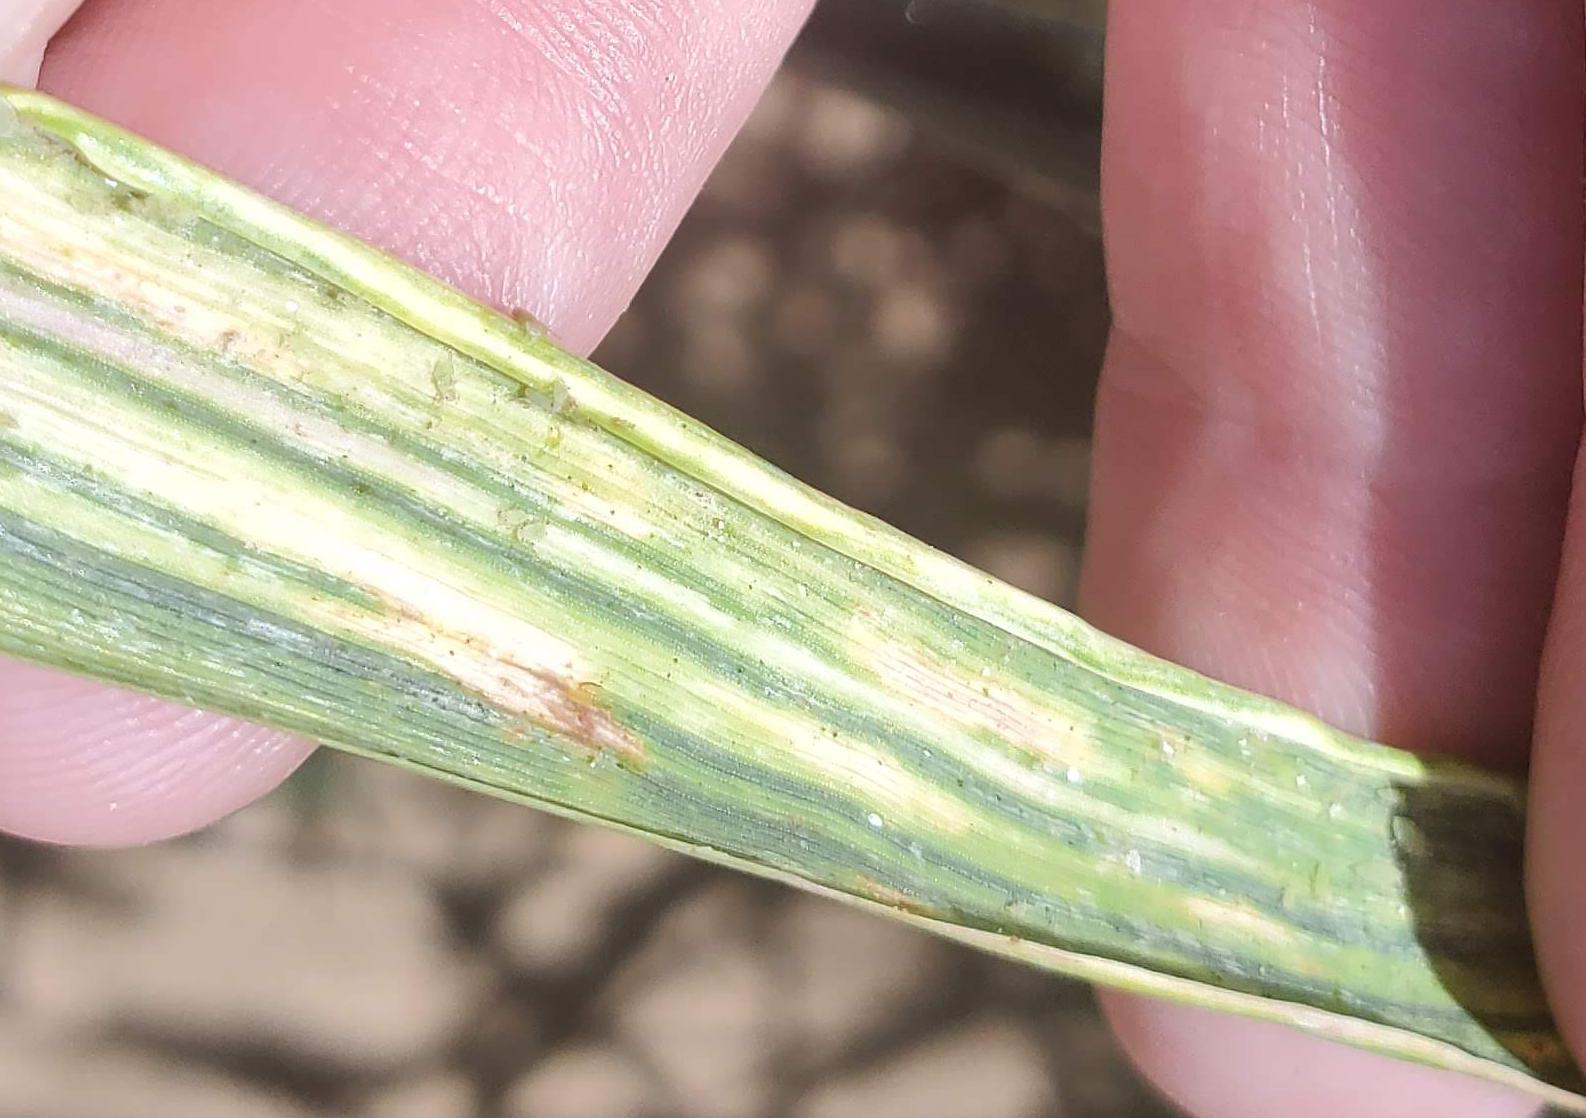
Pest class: russian_wheat_aphid